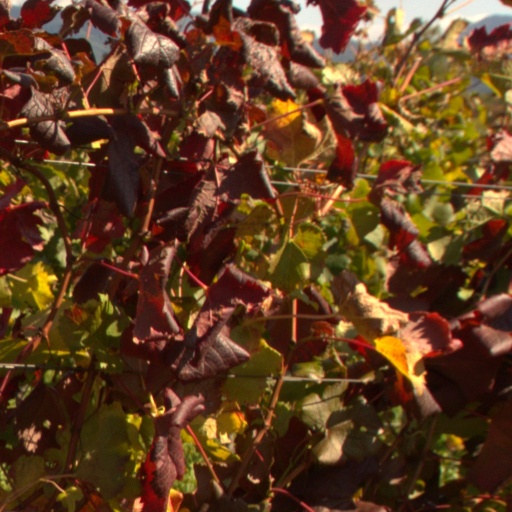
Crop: grape